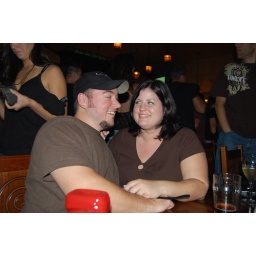
A week spent at our rented beach house in Sandbridge.